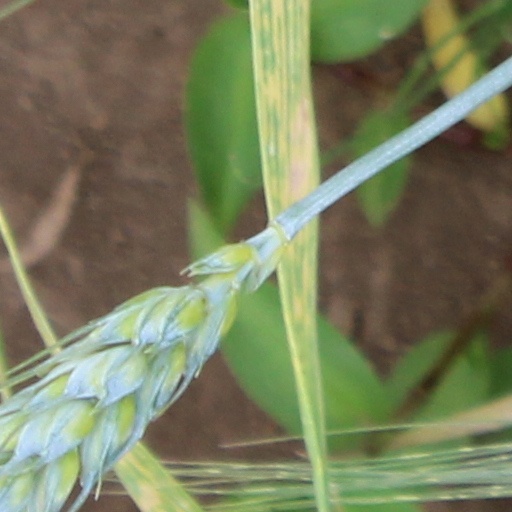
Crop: wheat